Bar Yochai (song)

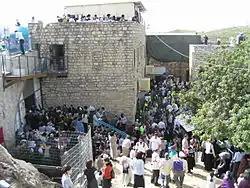
The tomb of Rabbi Simeon bar Yochai in Meron on Lag BaOmer

While the Jews of North Africa sang the hymn every Friday night before eating the Shabbat evening meal, the Jews of Eastern Europe did not adopt this practice. To this day, most Ashkenazi Jews do not sing the hymn at all of their Shabbat evening meals. The Artscroll Siddur indicates that many sing it Friday nights during Sfira.